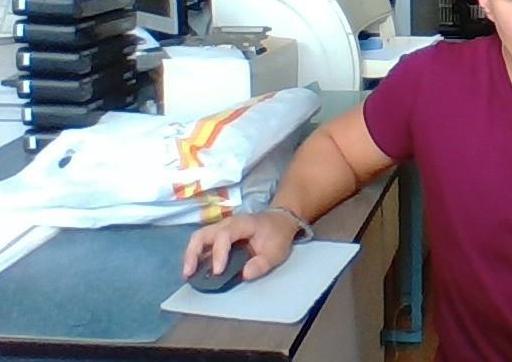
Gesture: no_gesture